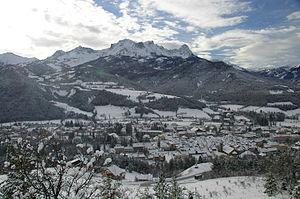
Barcelonnette est une commune française, sous-préfecture du département des Alpes-de-Haute-Provence, dans la région Provence-Alpes-Côte d'Azur. Le nom de ses habitants est Barcelonnettes.
Le comté de Provence est un ancien fief situé à l'est du delta du Rhône. Pays issu de la Francie médiane, la Provence se constitua en royaume avant de progressivement se disloquer à la suite des transmissions féodales et la guerre civile de l'Union d'Aix. Ses frontières naturelles au sud allaient à l'origine du Rhône à Nice et au nord d'Embrun au Vivarais, en passant par la Drôme provençale. Au nord, ses frontières s'étendaient jusqu'à Valence.
La Provence est une région historique et culturelle ainsi qu'un ancien État indépendant et une ancienne province avant de disparaître à la Révolution française pour réapparaître en grande partie sous la forme recomposée de la région Provence-Alpes-Côte d'Azur.